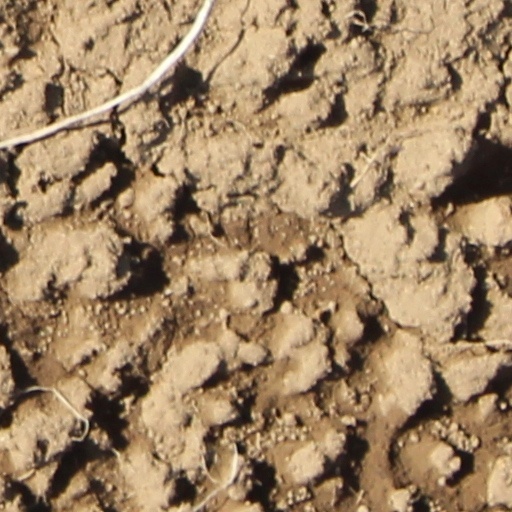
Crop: wheat